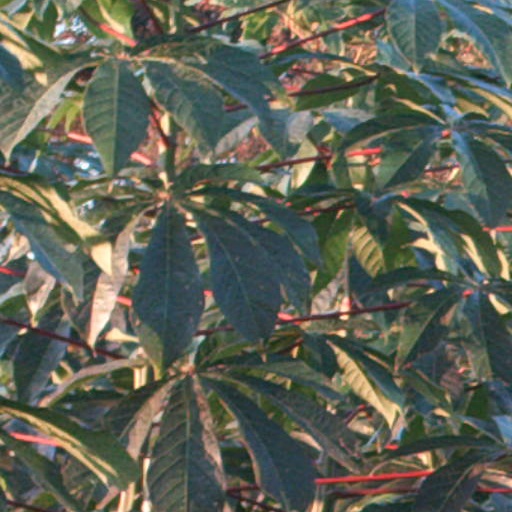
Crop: cassava